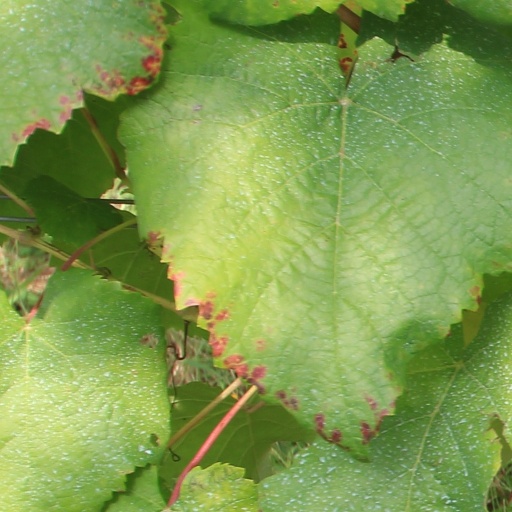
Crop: grape